Pronouncing Orthography

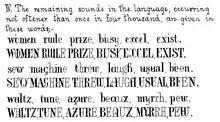
Letter sounds which occur less than once in every four thousand utterances, shown in Pronouncing Orthography

Leigh considered the sequence in which Pronouncing Orthography could be taught when he segmented letter sounds into four utterance categories: –